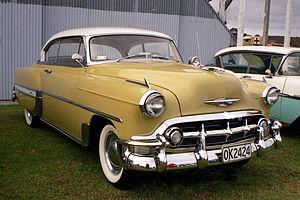
La Chevrolet Bel Air est une voiture du constructeur automobile américain General Motors sous la marque Chevrolet. Elle fut produite de 1950 à 1981 durant sept générations différentes. Le dernier modèle fut vendu uniquement au Canada. Initialement, seuls les modèles Hardtops deux portes dans la gamme Chevrolet étaient désignés par le nom Bel Air de 1950 à 1952, à la différence des modèles StyleLine et FleetLine pour le reste de la gamme. À partir de 1953, le nom désigna aussi d'autres carrosseries. La Bel Air a continué avec diverses autres désignations de niveau de finition jusqu'à ce que la production aux États-Unis cesse en 1975. La terminologie Bel Air continua d'être utilisée au Canada pour son marché intérieur jusqu'en 1981.